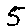
Label: 5